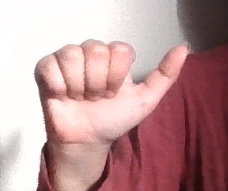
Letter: dhad